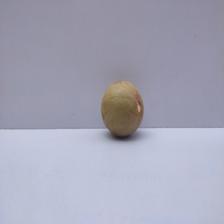
Size: Medium